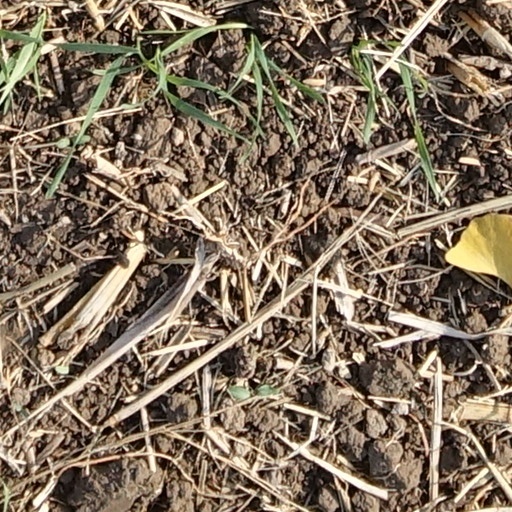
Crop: wheat